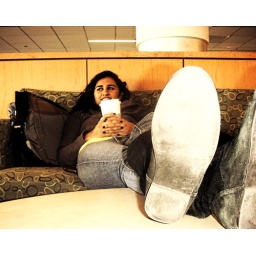
how to dress like a university girl in eight simple steps